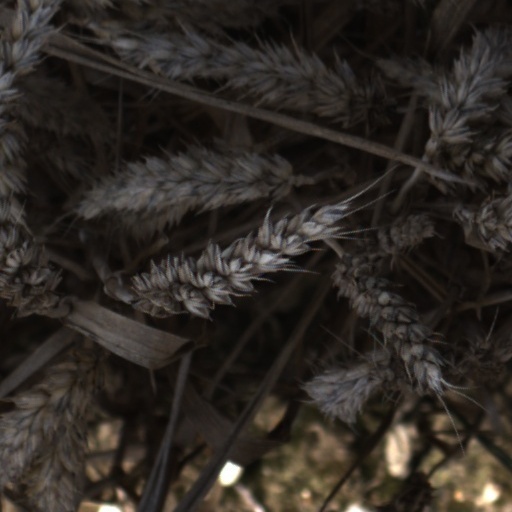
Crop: wheat